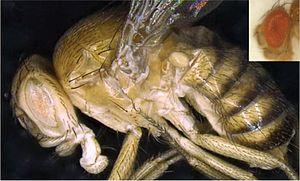
Drosophila synthetica est une population de mouches génétiquement créée en laboratoire à partir de la mouche du vinaigre Drosophila melanogaster. C'est le généticien espagnol Eduardo Moreno, de l'université de Berne, qui la décrit en 2012 en considérant que ces individus sont suffisamment morphologiquement et génétiquement distincts de Drosophila melanogaster pour constituer une espèce à part entière.